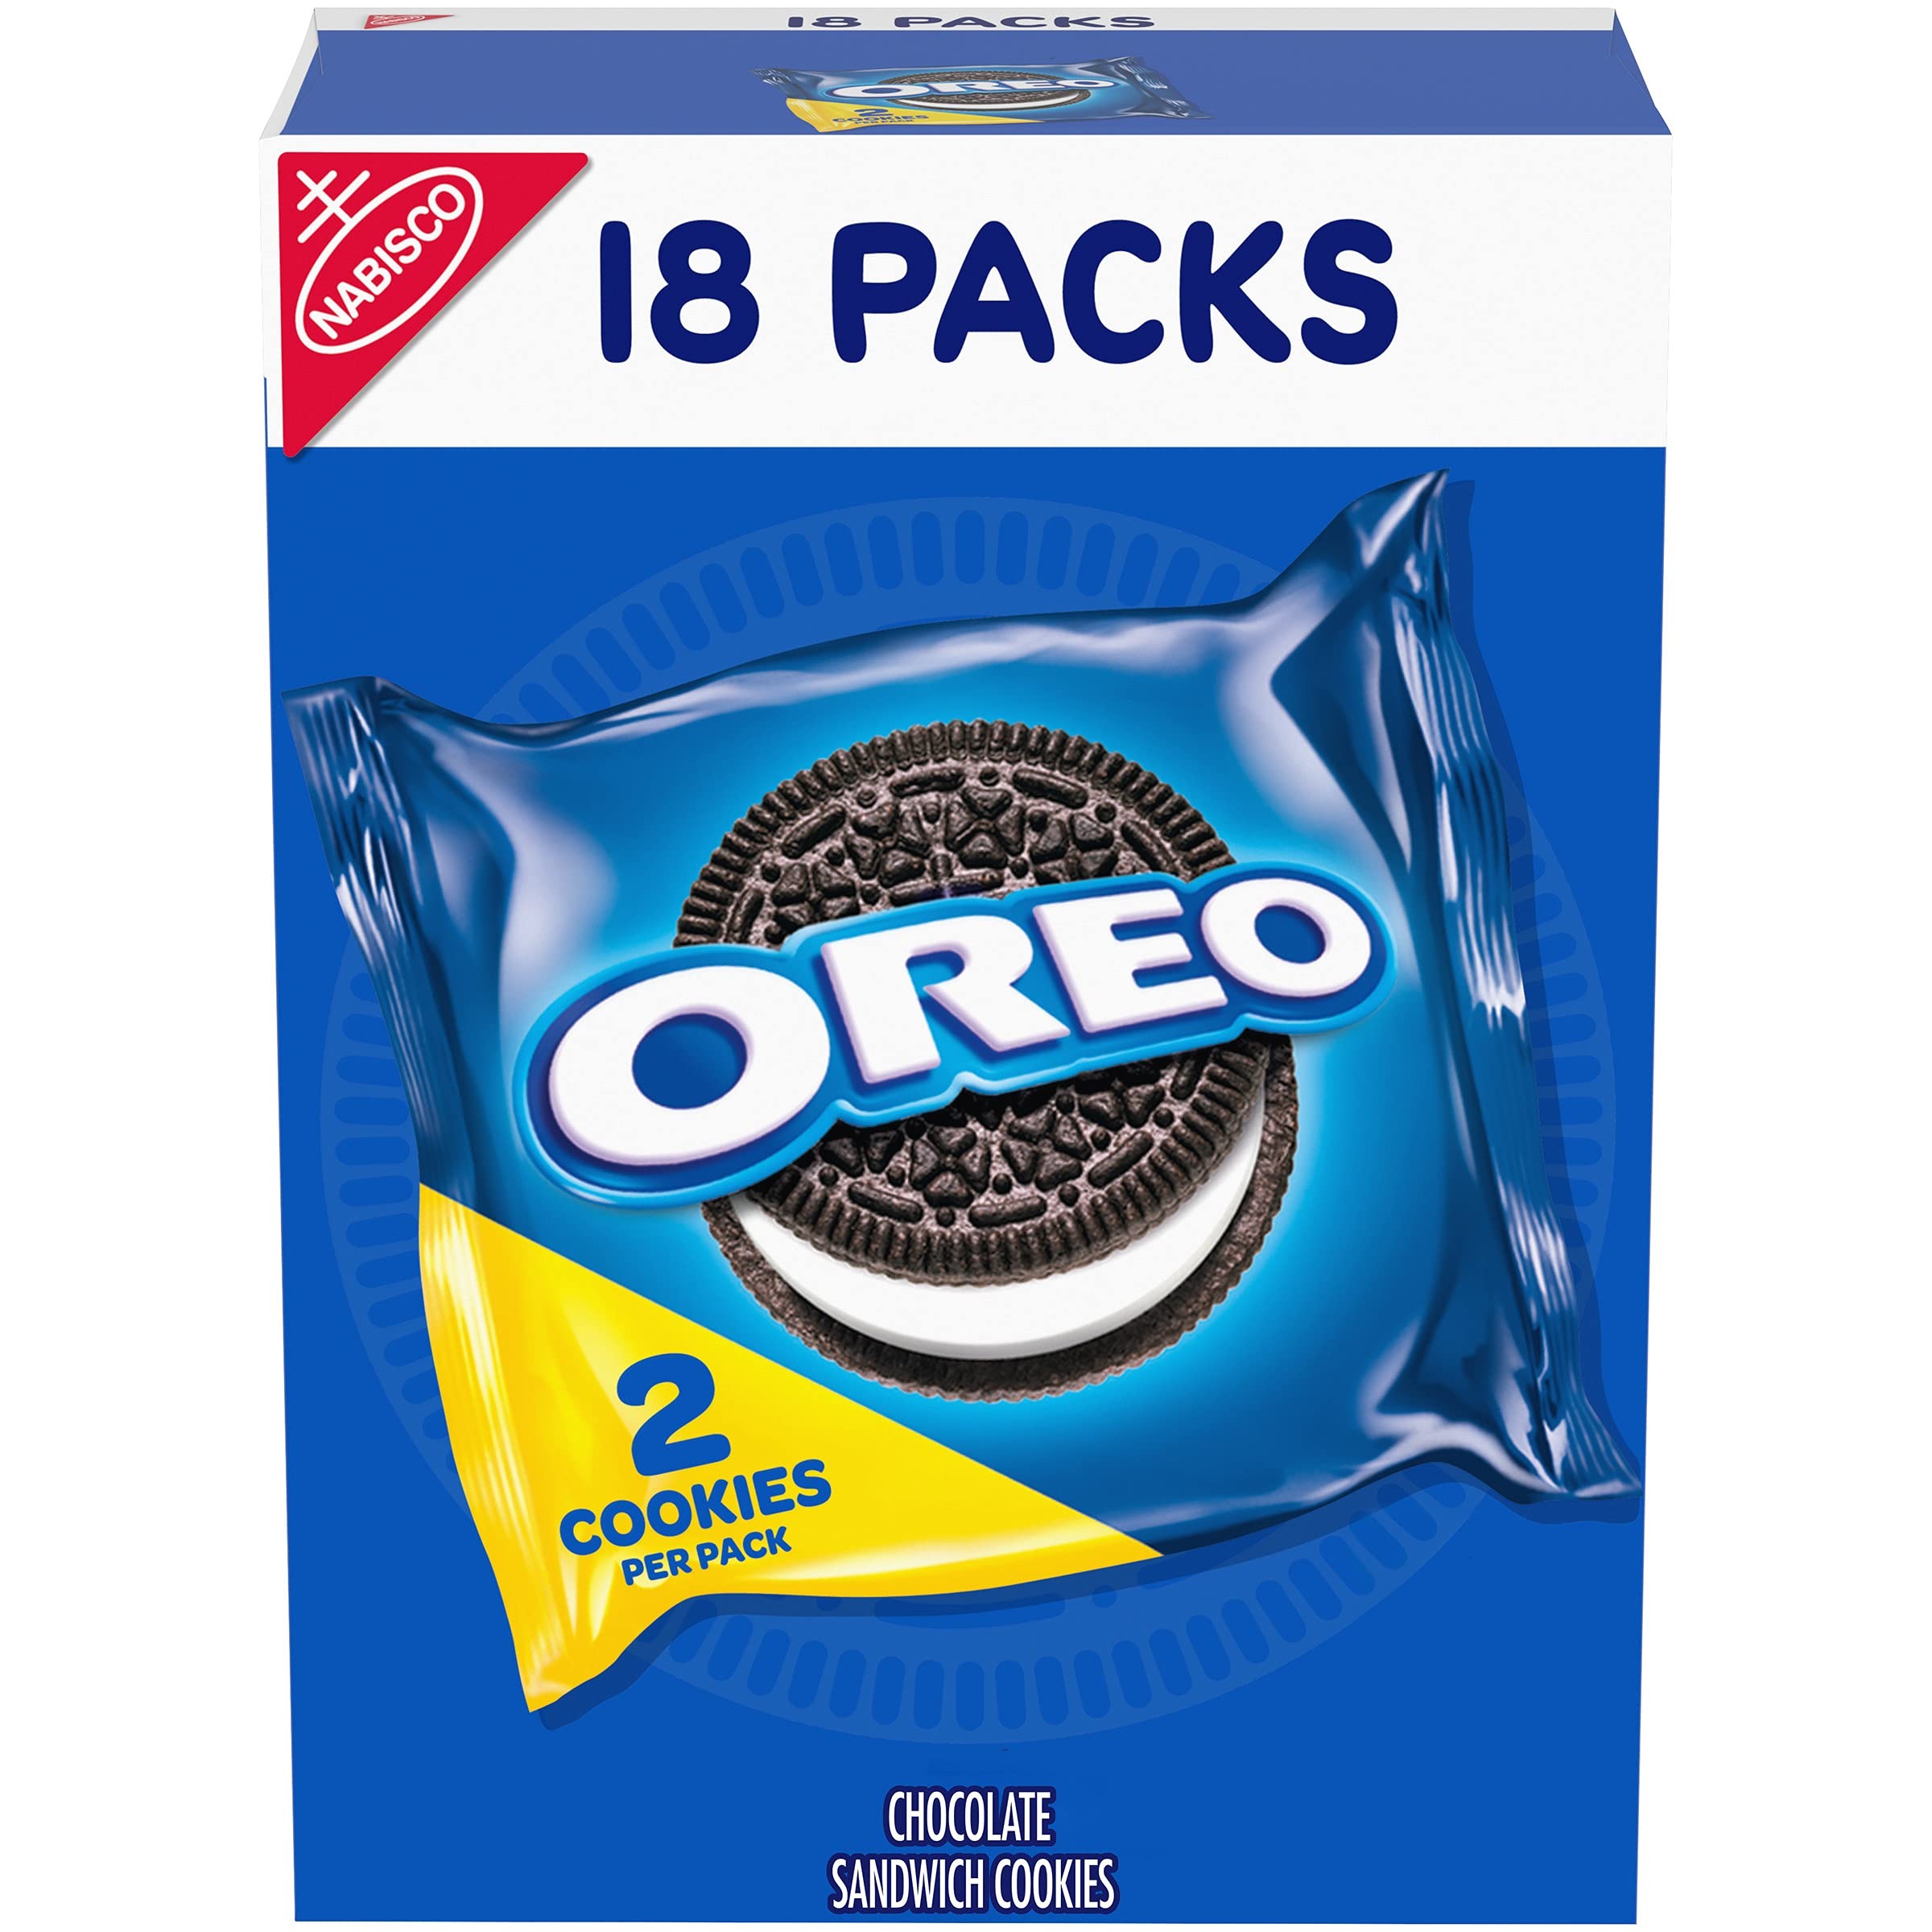
Item Name: OREO Chocolate Sandwich Cookies, 0.78 Ounce (Pack of 18)
Bullet Point 1: One box with 18 snack packs (2 cookies per pack) of OREO Chocolate Sandwich Cookies
Bullet Point 2: Chocolate cookies filled with original OREO creme
Bullet Point 3: Sandwich cookies are perfectly dunkable
Bullet Point 4: Snack cookies are perfect for sharing, traveling and entertaining
Bullet Point 5: Snack sized cookie packs are easy to pack in purses, backpacks and lunchboxes
Value: 14.04
Unit: Ounce

Price: 10.99